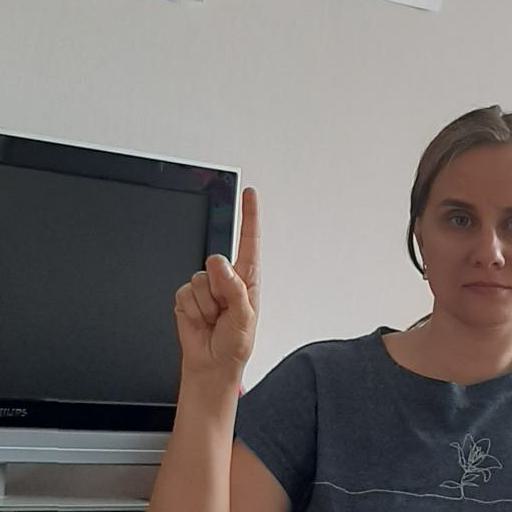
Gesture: one